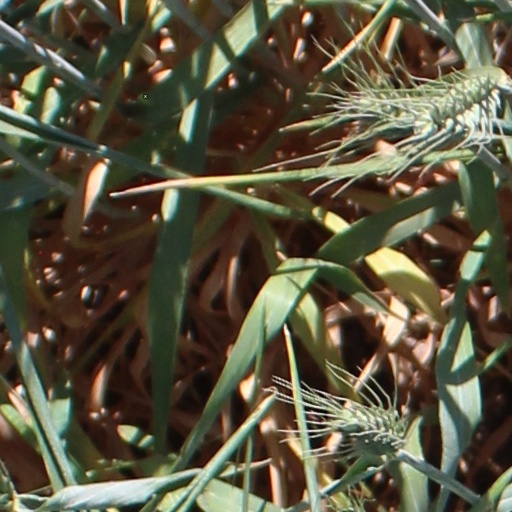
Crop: wheat